Mary of Burgundy

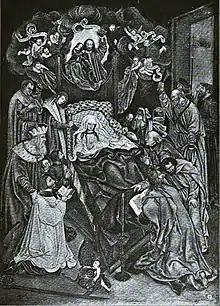
"Death of the Virgin", or "Dying Mary of Burgundy", 1518, by Albrecht Dürer

Later, her children Philip and Margaret preferred to utilize the images of the undisputed dukes (which were shown in public spaces) instead of those of the disputed duchess to consolidate their rule, but that does not mean they displayed emotional disavowal towards her, as shown by the famous diptych commissioned by Margaret to commemorate her mother and created by Jan Mostaert in 1520. Charles V, however, focused on his paternal ancestors, especially on Maximilian and Mary as true progenitors of his house.